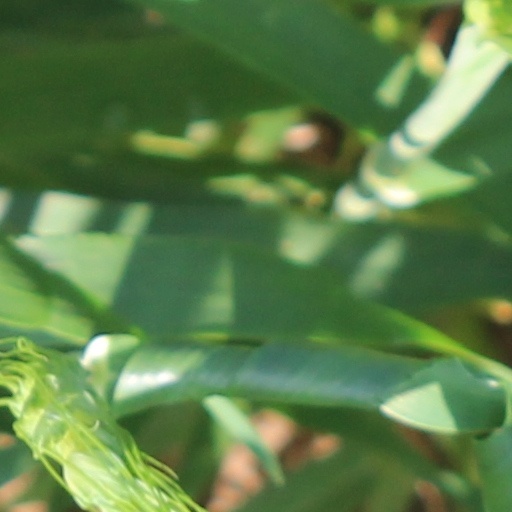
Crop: wheat